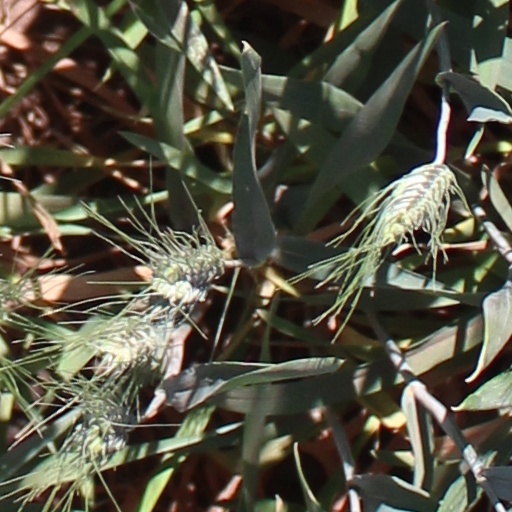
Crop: wheat